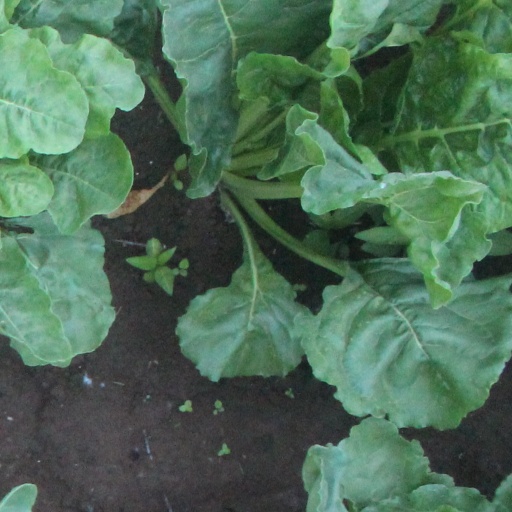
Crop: sugar beet